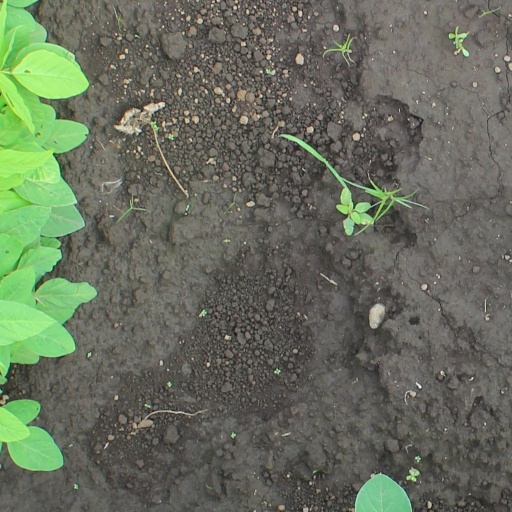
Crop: soybean